On Horsemanship

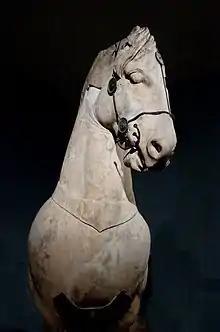
A Greek statue showing the bitting and bridling system

To mount, the rider should take the leading rein (presumably there was a third rein for leading the horse) in his left hand and hold it slack. With his right hand he should grasp the reins, along with a small lock of mane so that he does not hit the horse in the mouth when he mounts. The rider should not hit the horse in the back when he mounts, but bring his leg completely over.